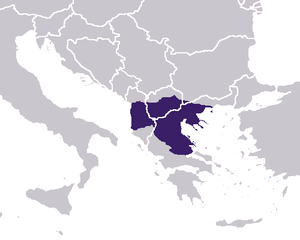
La Macédoine est une région géographique et historique de l'Europe du sud et de la péninsule des Balkans qui tire son nom du royaume antique de Macédoine et qui est actuellement répartie sur plusieurs pays : la Grèce, la Macédoine du Nord, la Bulgarie, mais aussi, selon certaines cartes, quelques petits territoires en Albanie orientale et en Serbie méridionale, le long de leurs frontières.